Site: brandenburg
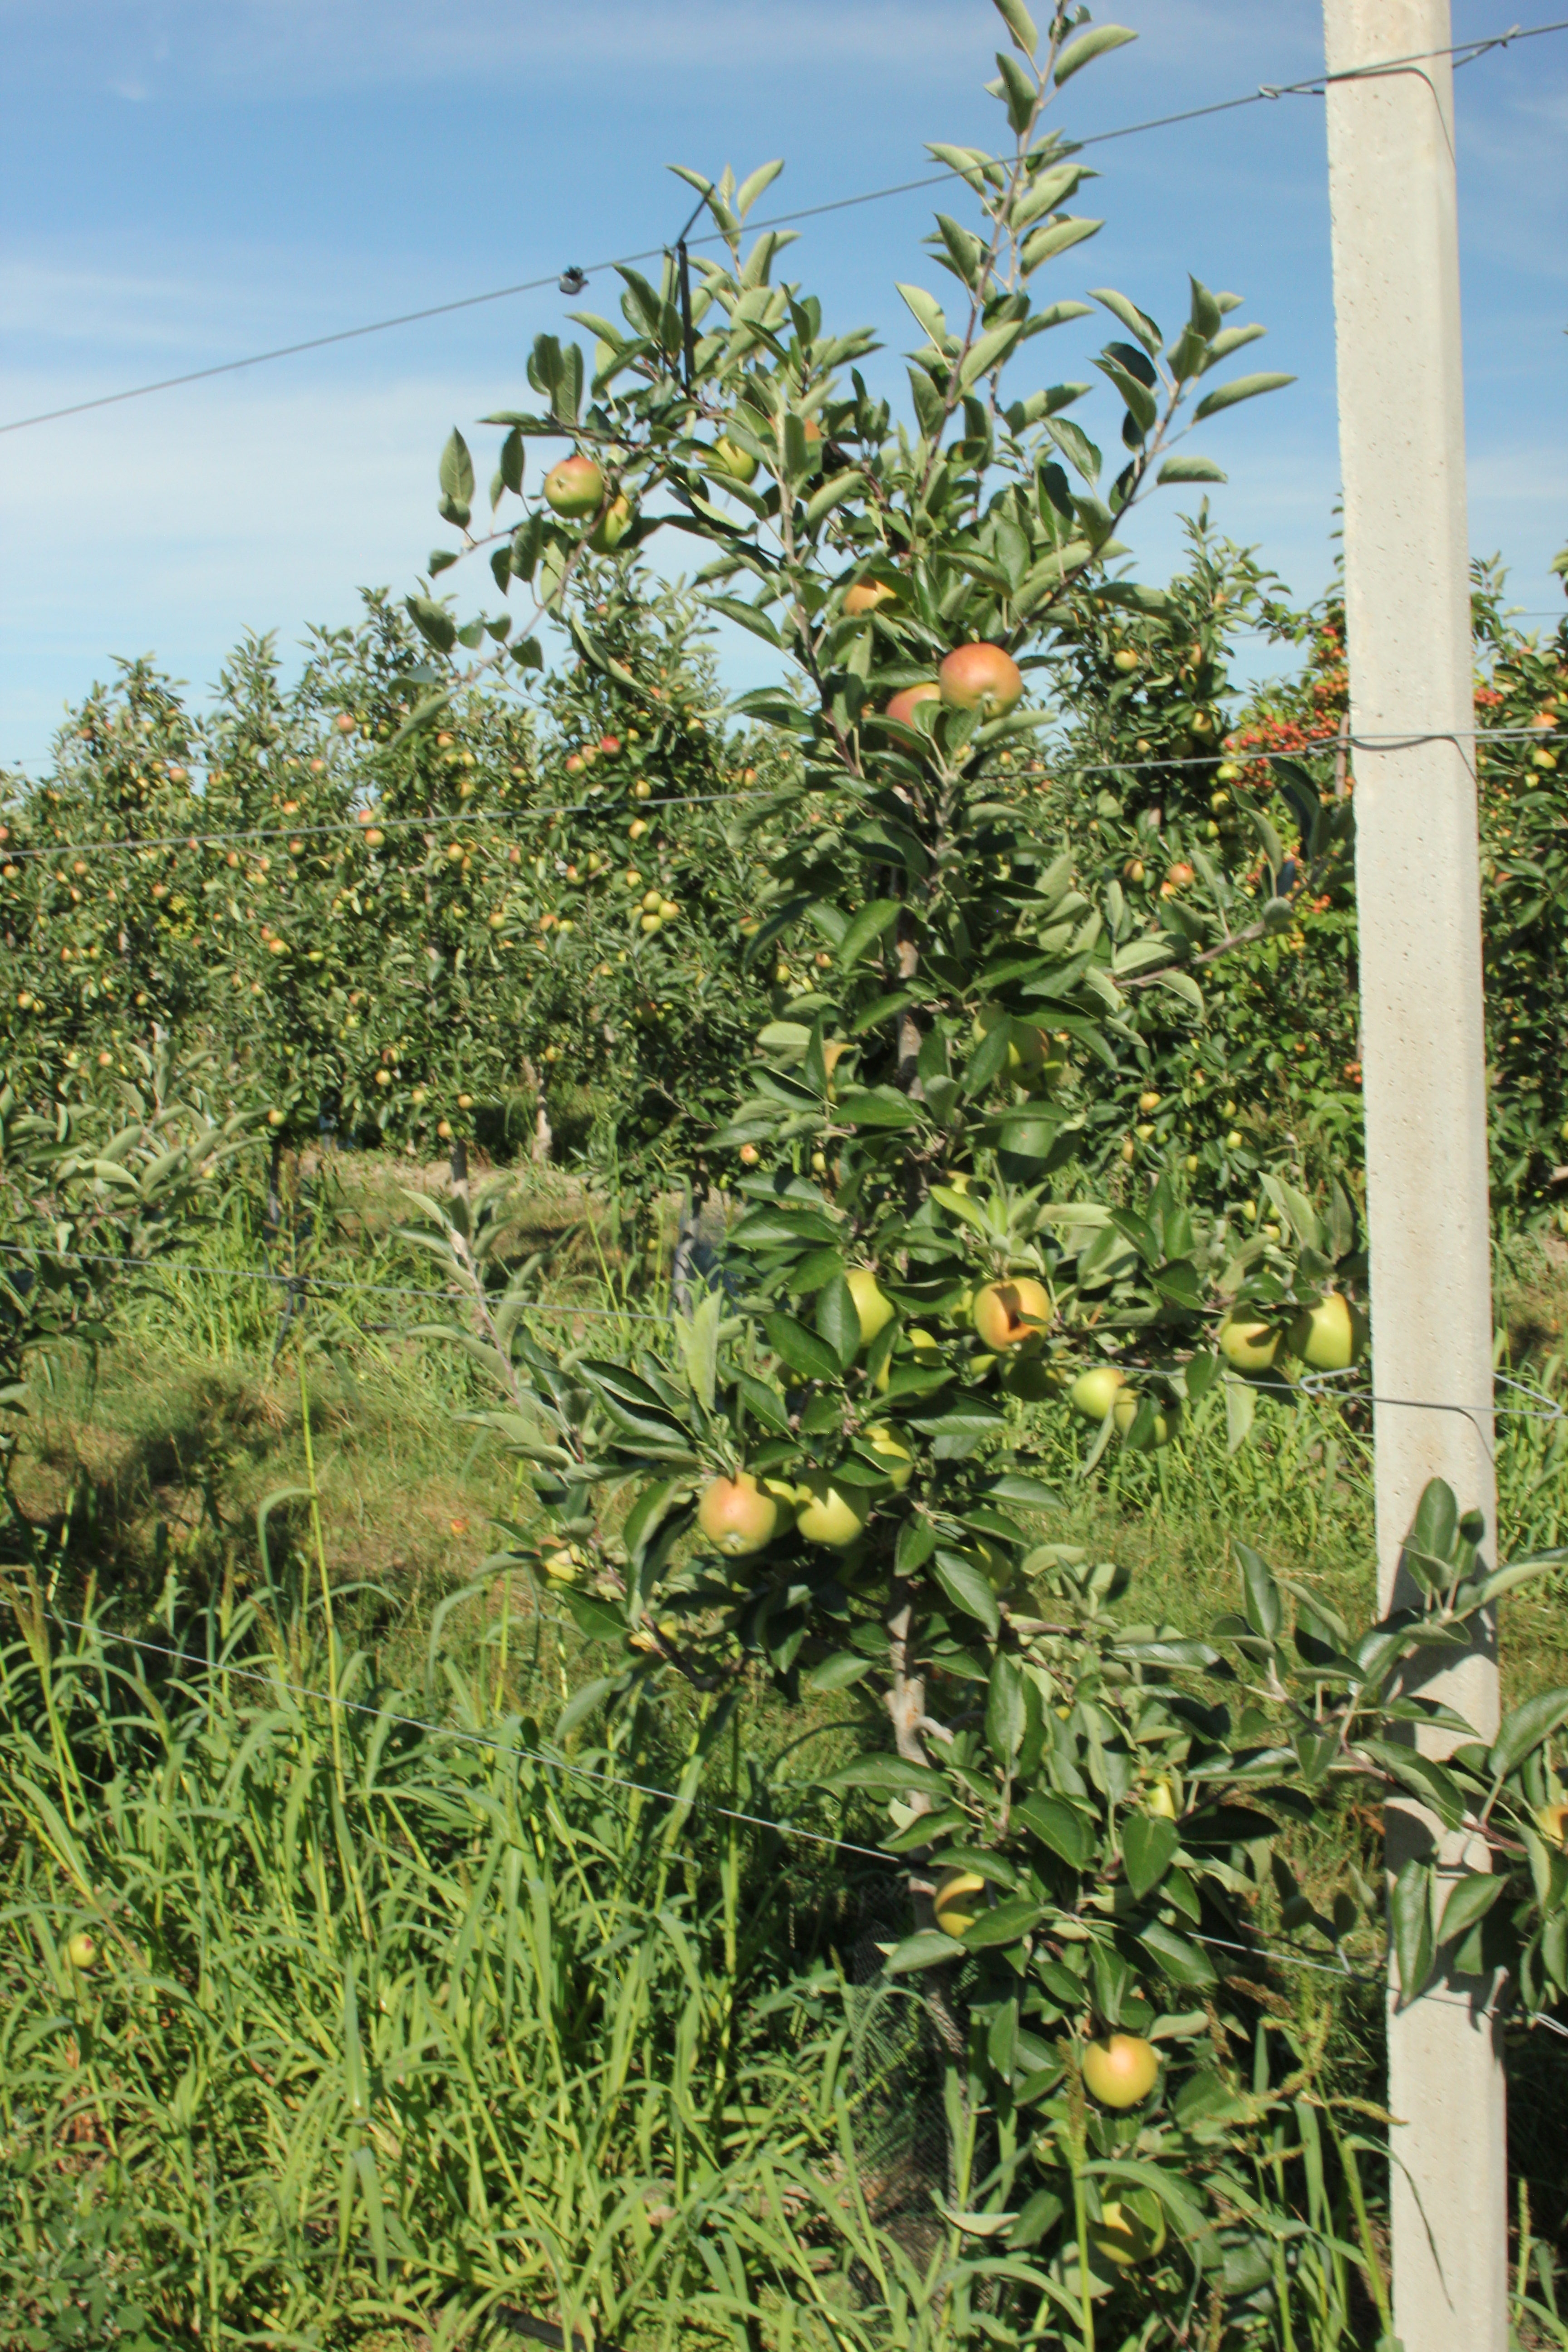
Growth stage (BBCH 77): Development of fruit